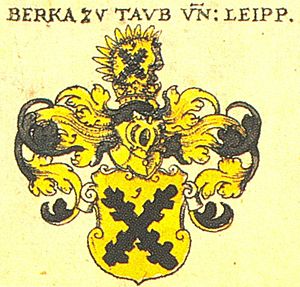
Berkové z Dubé
Slægtens våben
Berkové z Dubé var en middelalderlig bøhmisk og mæhrisk adelsslægt etableret i 1200-tallet som en gren af Dauba-slægten.